Conan the Barbarian (2011 film)

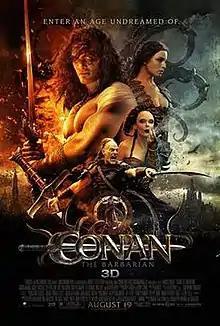
Theatrical release poster

Conan the Barbarian is a 2011 American sword and sorcery film based on the character of the same name created by Robert E. Howard. This film is a new interpretation of the "Conan" myth and is not related to the films featuring Arnold Schwarzenegger. It stars Jason Momoa in the title role, alongside Rachel Nichols, Rose McGowan, Stephen Lang, Ron Perlman, and Bob Sapp, with Marcus Nispel directing. Morgan Freeman narrates the film.